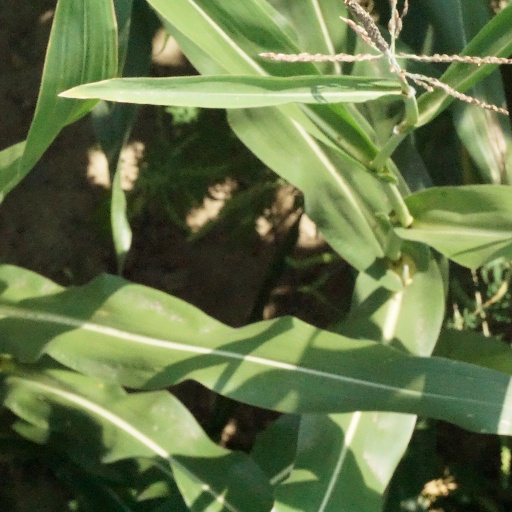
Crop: maize; corn